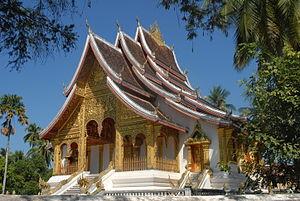
Luang Prabang
Sabaidee Luang Prabang, en lao ສະບາຍດີ ຫລວງພະບາງ, en thai สะบายดี หลวงพะบาง, est un film laotien de 2008 réalisé par le laotien Anousone Sirisackda et le thaïlandais Sakchai Deenan.
Le palais royal de Luang Prabang, Laos est un bâtiment construit entre 1904 et 1909, à l'époque du Protectorat français du Laos, pour le roi Sisavang Vong et sa famille. Le site a été choisi pour que les visiteurs officiels venus par le Mékong puissent débarquer directement à son pied pour y être reçus.